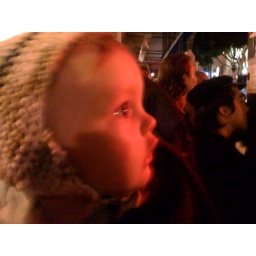
Juniper at unveiling of language of the birds in north beach